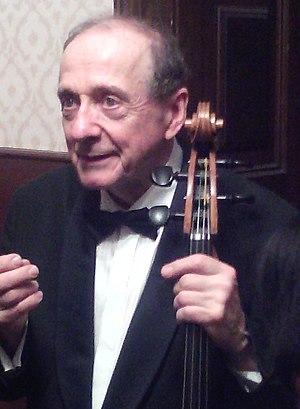
Miklós Perényi (1948–), violoncelliste hongrois. Español: Miklós Perényi (1948–), violonchelista húngaro. Português: Miklós Perényi (1948–), violoncelista húngaro. Suomi: Miklós Perényi (1948–), unkarilainen sellisti.
Miklós Perényi, né le 5 janvier 1948 à Budapest, est un violoncelliste hongrois. Il est également professeur de musique à l'Académie Franz Liszt de Budapest.